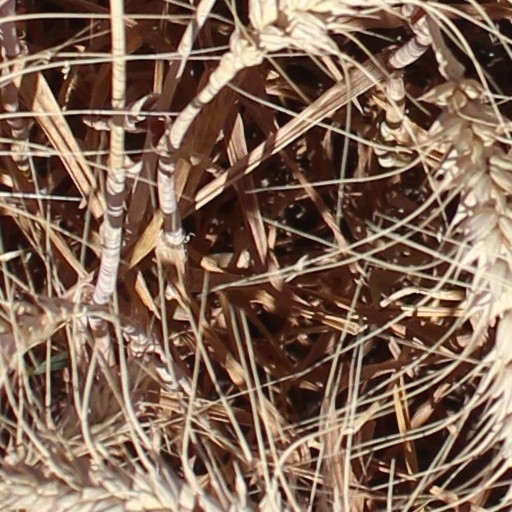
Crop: wheat